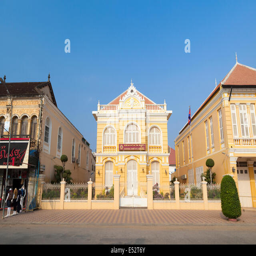
branch in an old colonial building